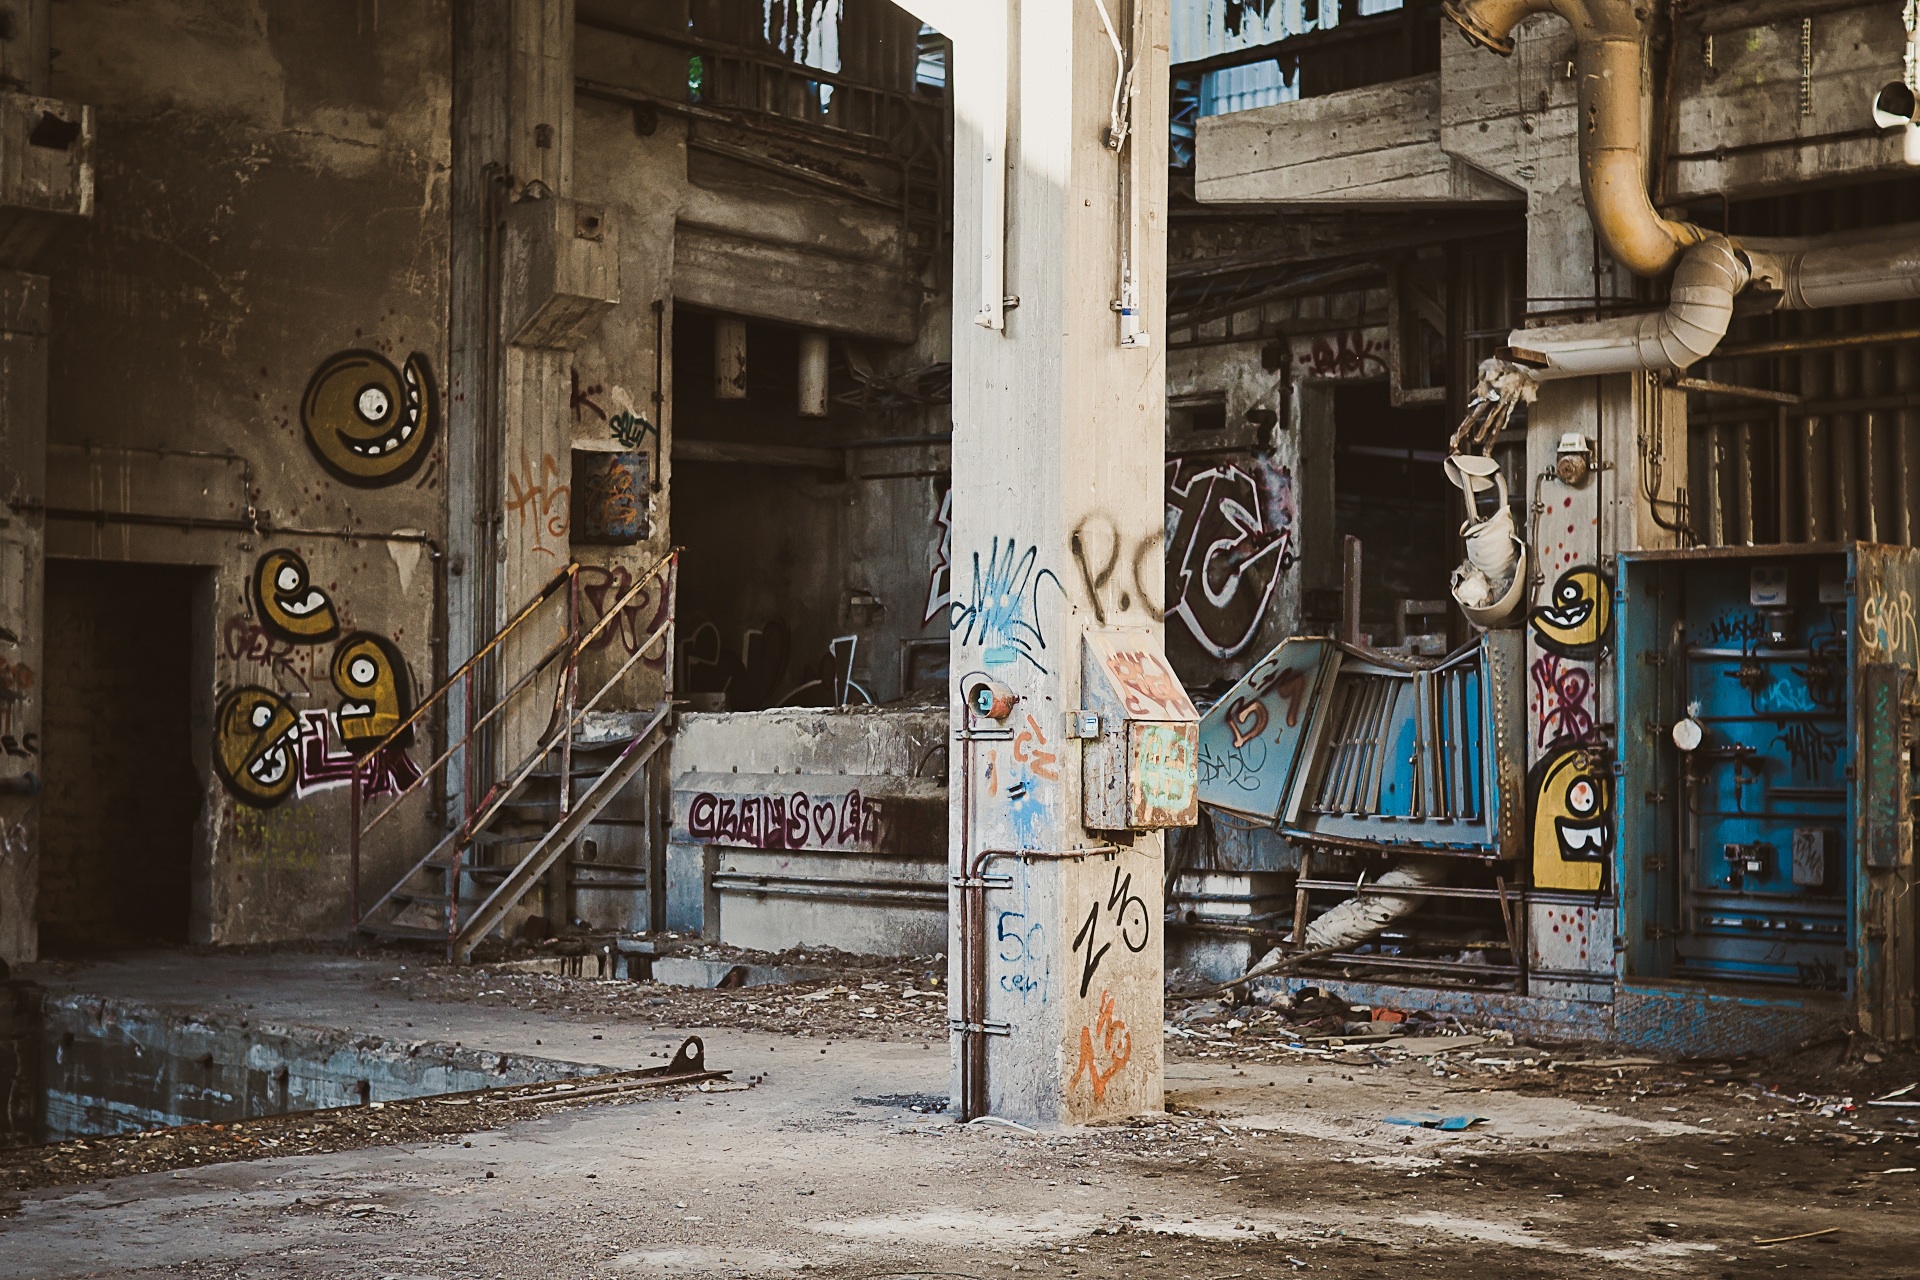
road, street, town, alley, wall, color, industrial, abandoned, graffiti, art, vandalism, temple, infrastructure, neighbourhood, urban area, ancient history, human settlement